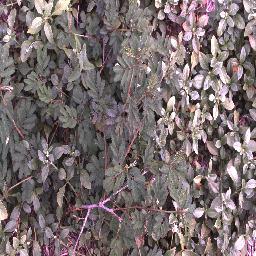
Label: negative